Mike McCoy (defensive tackle)

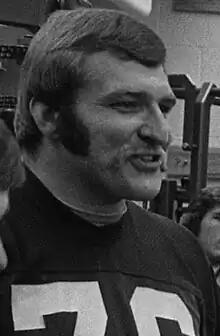
McCoy with the Green Bay Packers in 1976

Michael Patrick McCoy (born September 6, 1948) is an American former professional football player. He played in the National Football League (NFL) for the Green Bay Packers, the Oakland Raiders, the New York Giants, and the Detroit Lions.